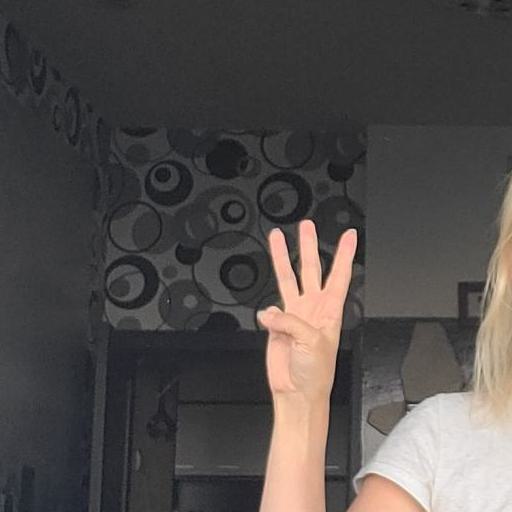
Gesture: three